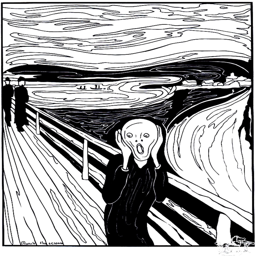
art series was painted by the expressionist artist from the gallery : art